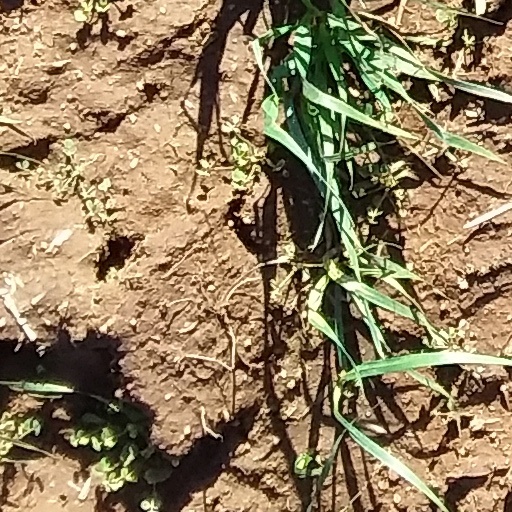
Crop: wheat